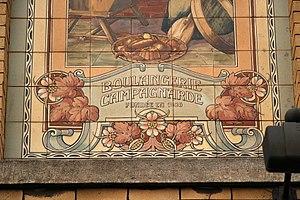
Belgique - Bruxelles - Berchem-Sainte-Agathe - Chaussée de Gand 1224 - Art nouveau - Célestin Joseph Helman
Célestin Joseph Helman est un céramiste belge de la période Art nouveau né à Stavelot et actif principalement à Bruxelles.